Action Comics

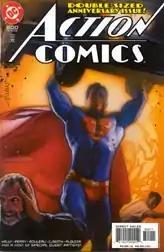
Cover of "Action Comics" #800 (April 2003), a modern take on the cover of "Action Comics" #1, art by Drew Struzan

Several major Superman storylines crossed over with "Action Comics" including "Emperor Joker" in 2000 and "Our Worlds at War" in 2001. John Byrne returned to "Action Comics" for issues #827–835 working with writer Gail Simone in 2005–2006.